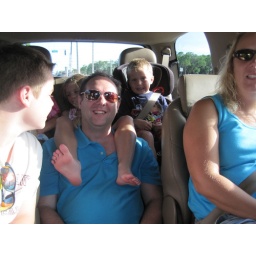
8 people in 7-passenger van means SOMEbody is sitting on the floor ;)